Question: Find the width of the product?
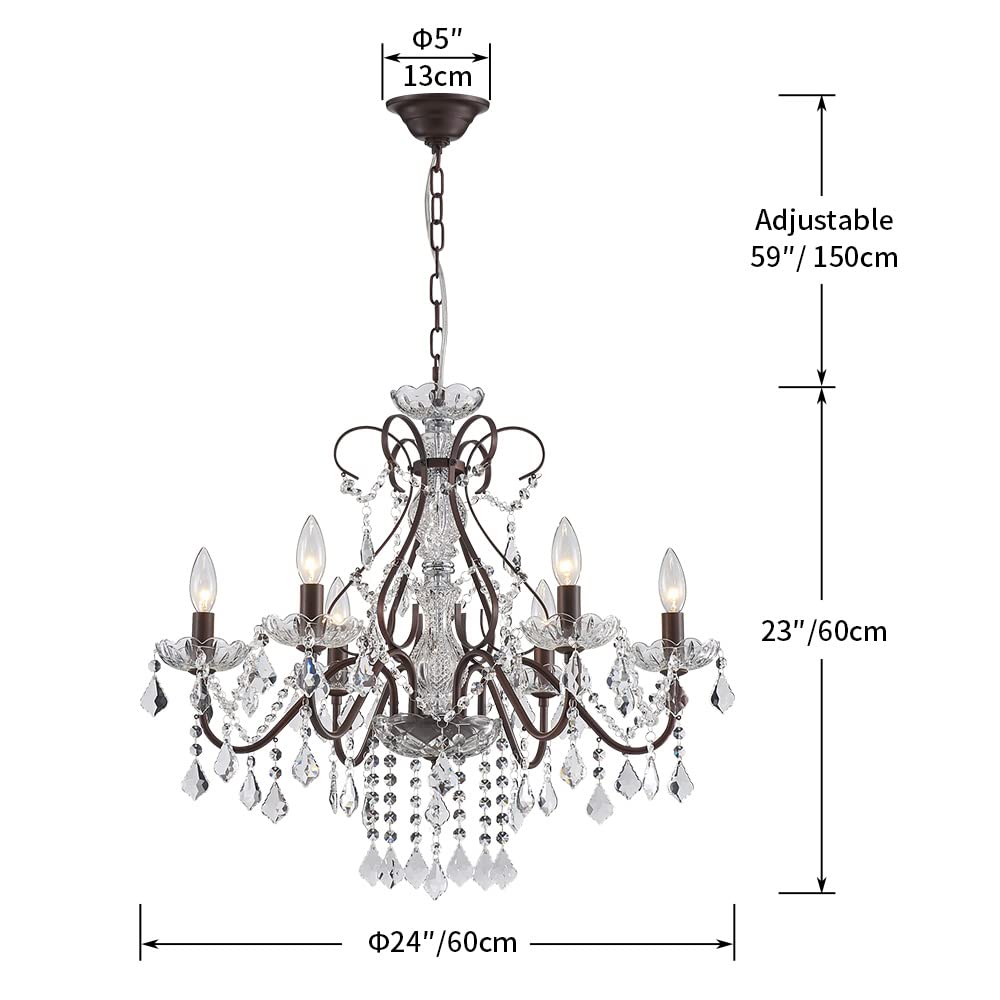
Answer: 60.0 centimetre